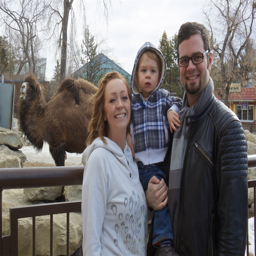
annual family picture with animal